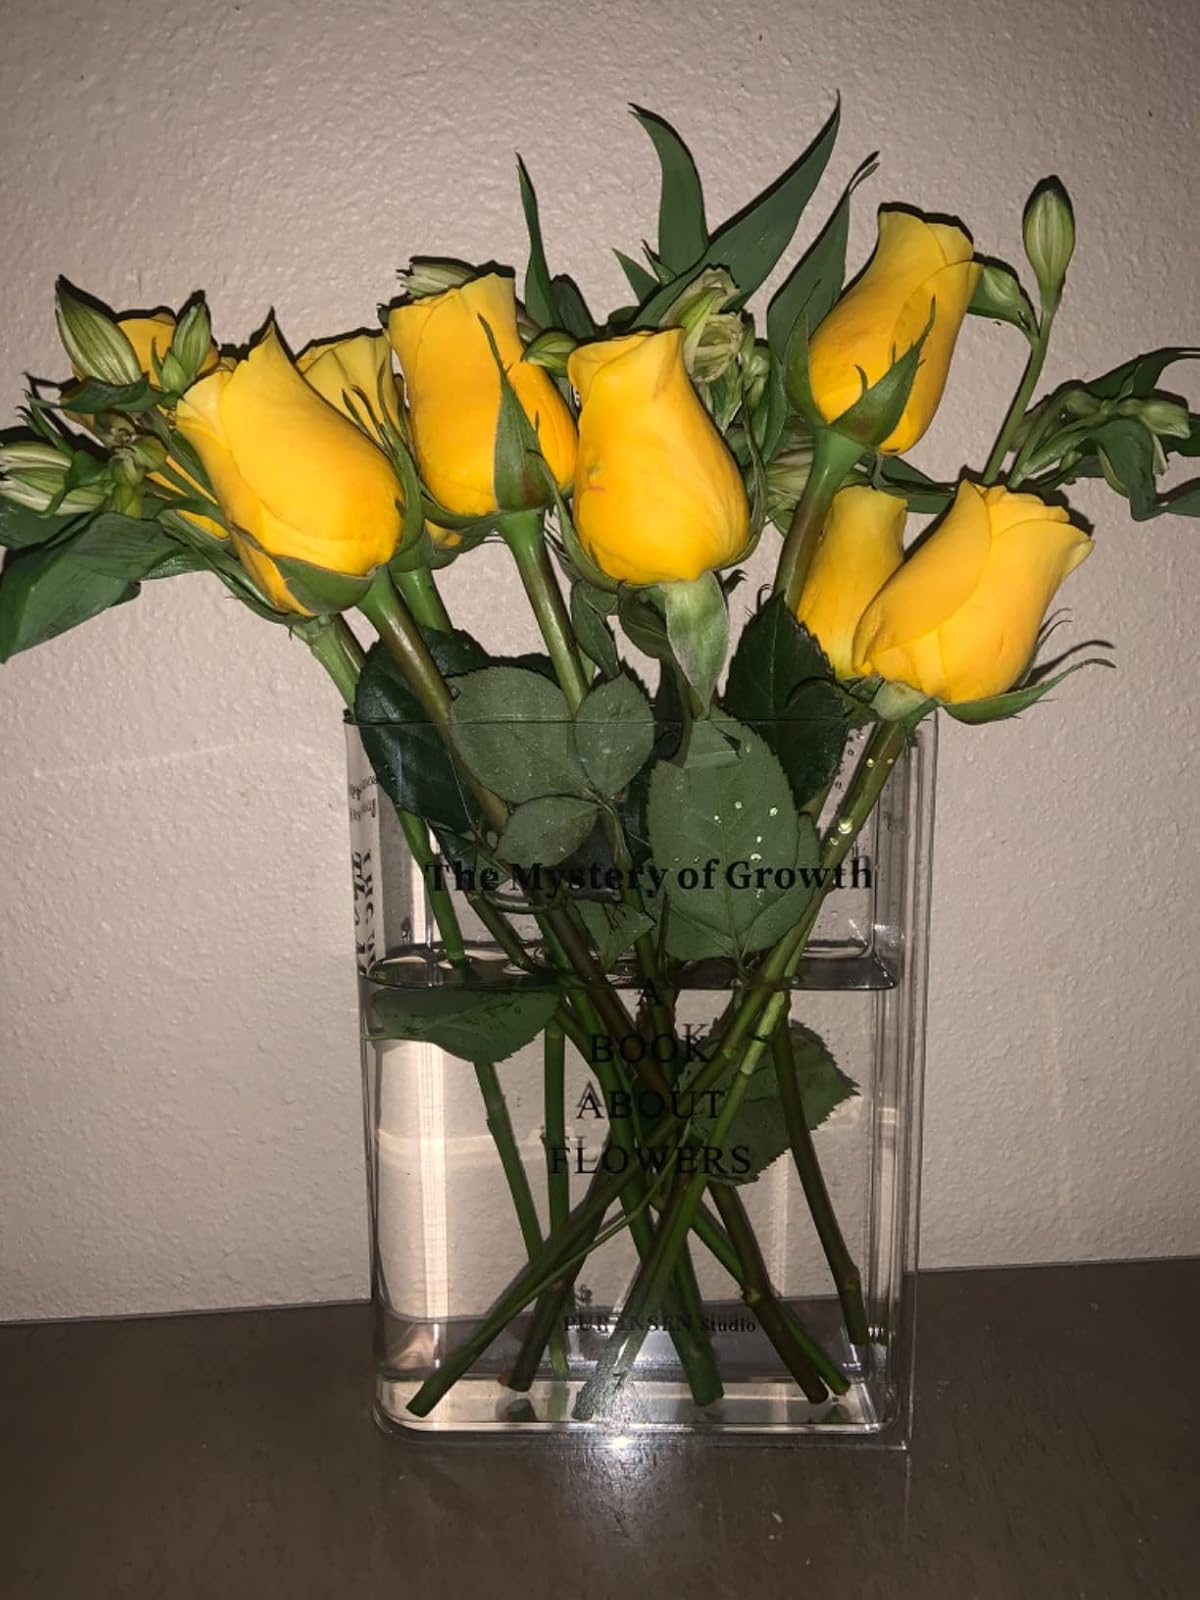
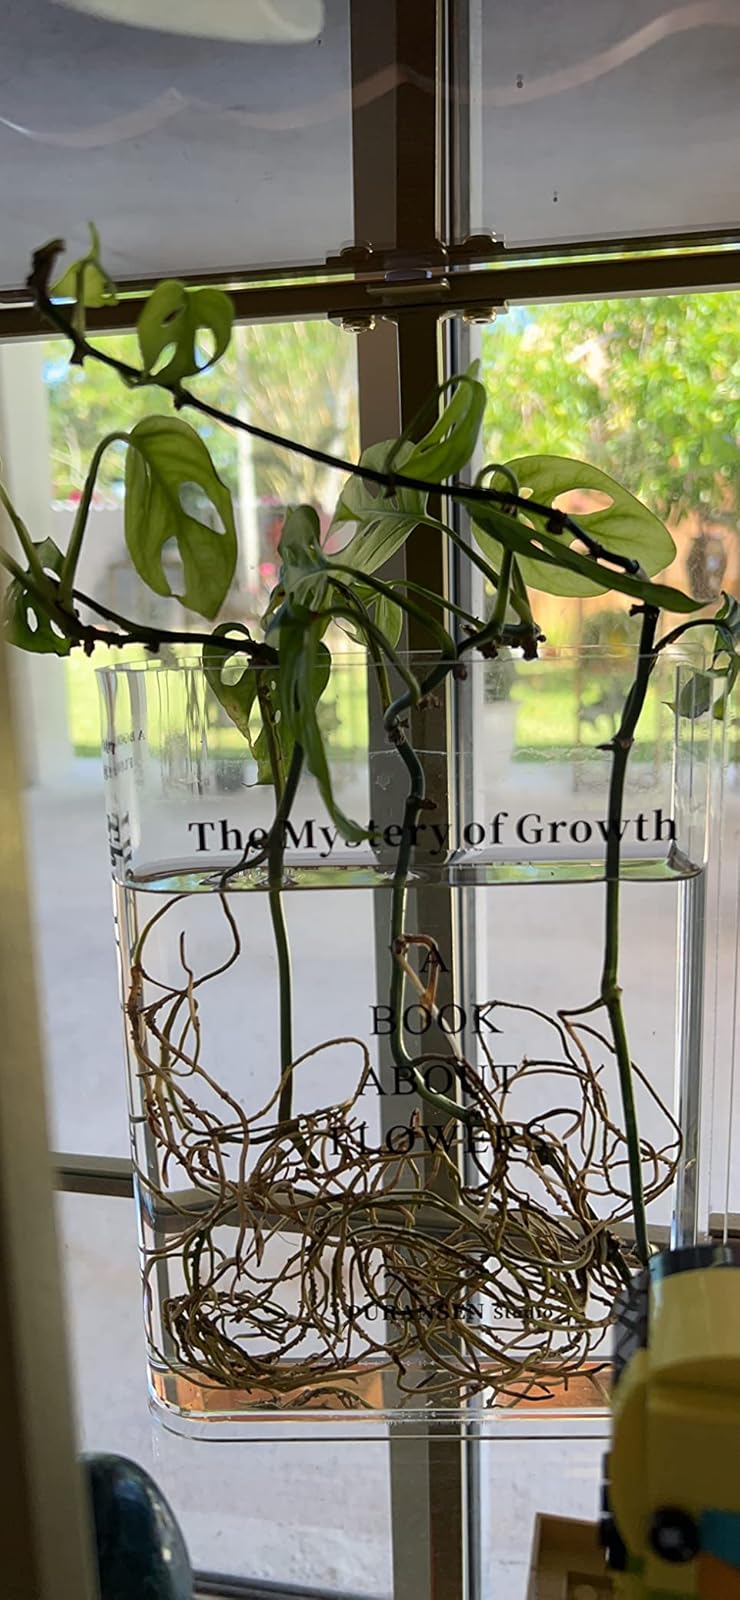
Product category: vase
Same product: yes